The Quest for the Missing Girl

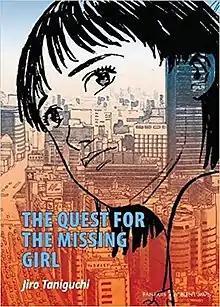
Cover for the English volume

is a Japanese manga series written and illustrated by Jiro Taniguchi. It was serialized in Shogakukan's "Big Comic" and published in a single volume in December 1999.